Carnival (¥$ song)

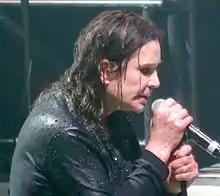
The original version of "Carnival" sampled a live performance of "Iron Man" by Black Sabbath, whose lead singer Ozzy Osbourne responded by dissociating himself from West and saying he had refused permission.

"Carnival" was previewed during West and Ty Dolla Sign's "Vultures" listening party at the United Center in Chicago on February 8, 2024. This version of the song used a sample of a live performance at the 1983 US Festival of "Iron Man" by English rock band Black Sabbath. The band's lead singer, Ozzy Osbourne, responded that the unauthorized sample went against his will. Osbourne posted to social media that West asked for permission to sample part of the performance from the US Festival without vocals, yet he "was refused permission because he is an antisemite and has caused untold heartache to many". He said in response to West still using the sample at the listening event, "I want no association with this man!" Despite Ozzy posting he did not want to be associated with West, him and his wife Sharon Osbourne had dressed up as the rapper and his partner Bianca Censori for Halloween 2023. Osbourne told TMZ that West had "fucked with the wrong Jew", characterizing him as a "disrespectful anti-Semite". She also accused West of representing hate and the Osbournes sent a cease and desist to him. Sharon said in a statement that the Osbournes were "considering legal action" and although Ozzy had not spoken with West, their team had contacted his team. On February 10, 2024, West and Ty Dolla Sign started their "Vultures" listening event at the UBS Arena in New York with the song. Playboi Carti and Rich the Kid joined them, while West's track "Hell of a Life" from his 2010 album "My Beautiful Dark Twisted Fantasy" was sampled in place of "Iron Man". This effectively maintained the presence of "Iron Man", as "Hell of a Life" uses a cleared sample of the song. On July 30, 2024, an alternate version of "Carnival" leaked online with lyrics from West admitting to a porn addiction.